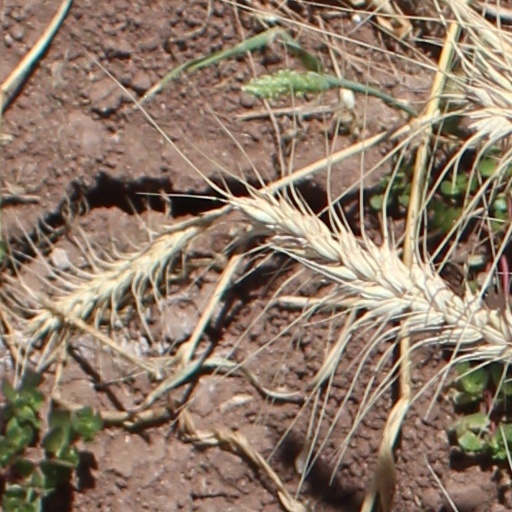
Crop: wheat